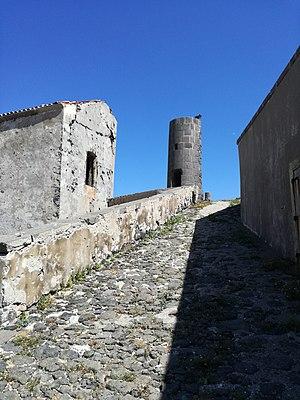
Tour du fanal et hangar d'artillerie
L'île de Brescou se trouve dans le territoire de la commune d'Agde, à environ un demi mille marin de l'entrée de port Richelieu et à un peu moins de trois milles de l'embouchure de l'Hérault.